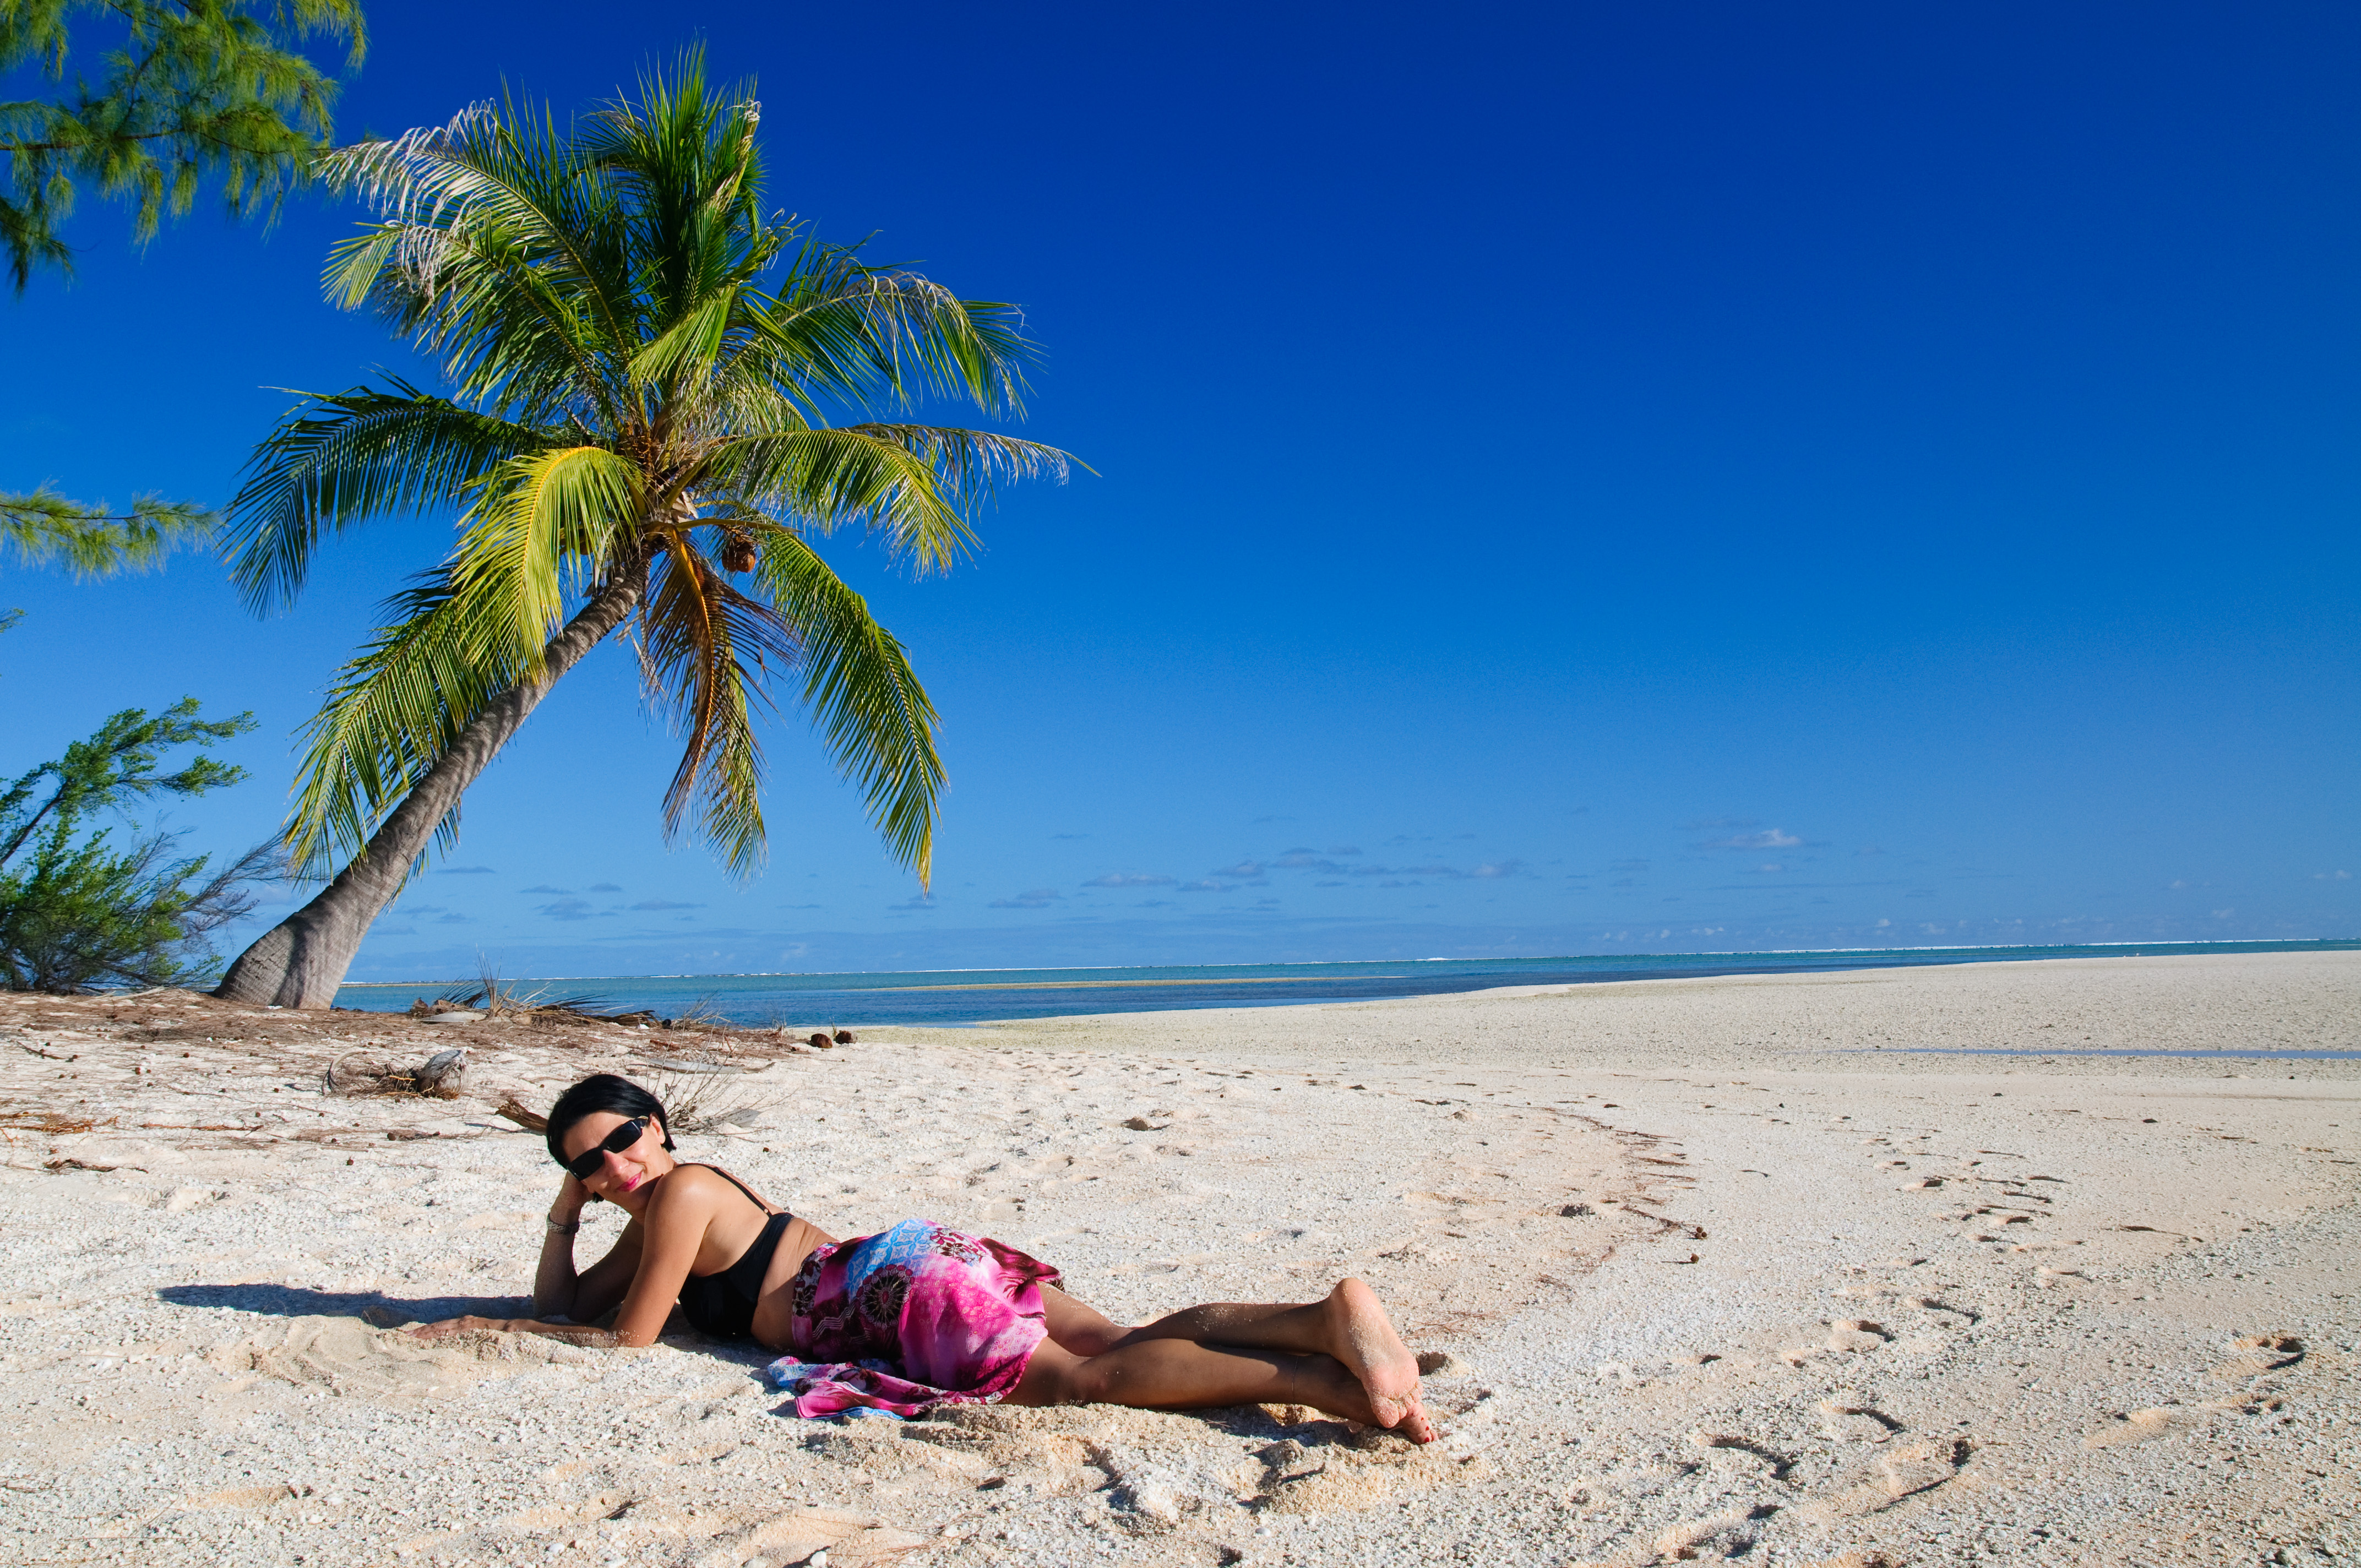
beach, sea, coast, sand, ocean, horizon, shore, vacation, bay, nikon, body of water, caribbean, cape, d300, polinesia, fakarava, arecales